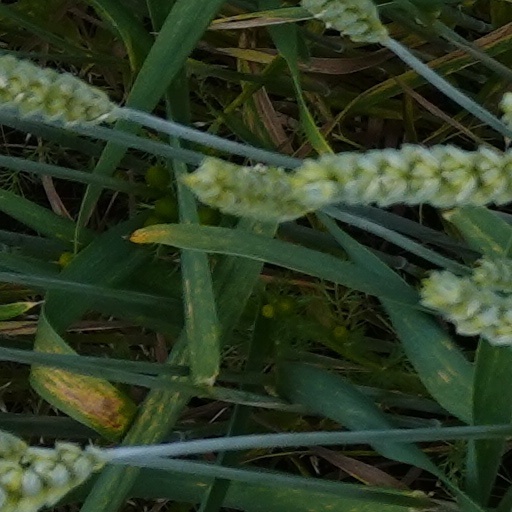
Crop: wheat